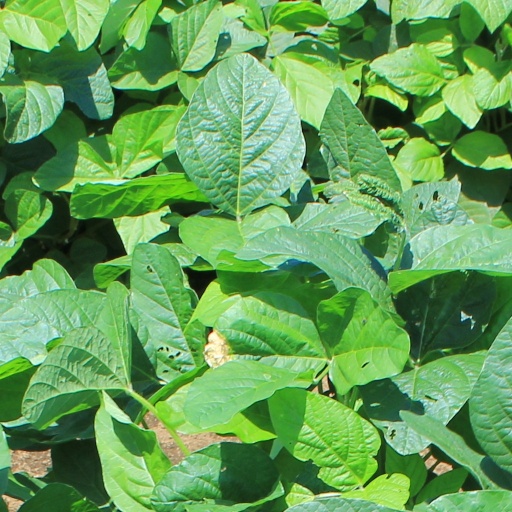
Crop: soybean